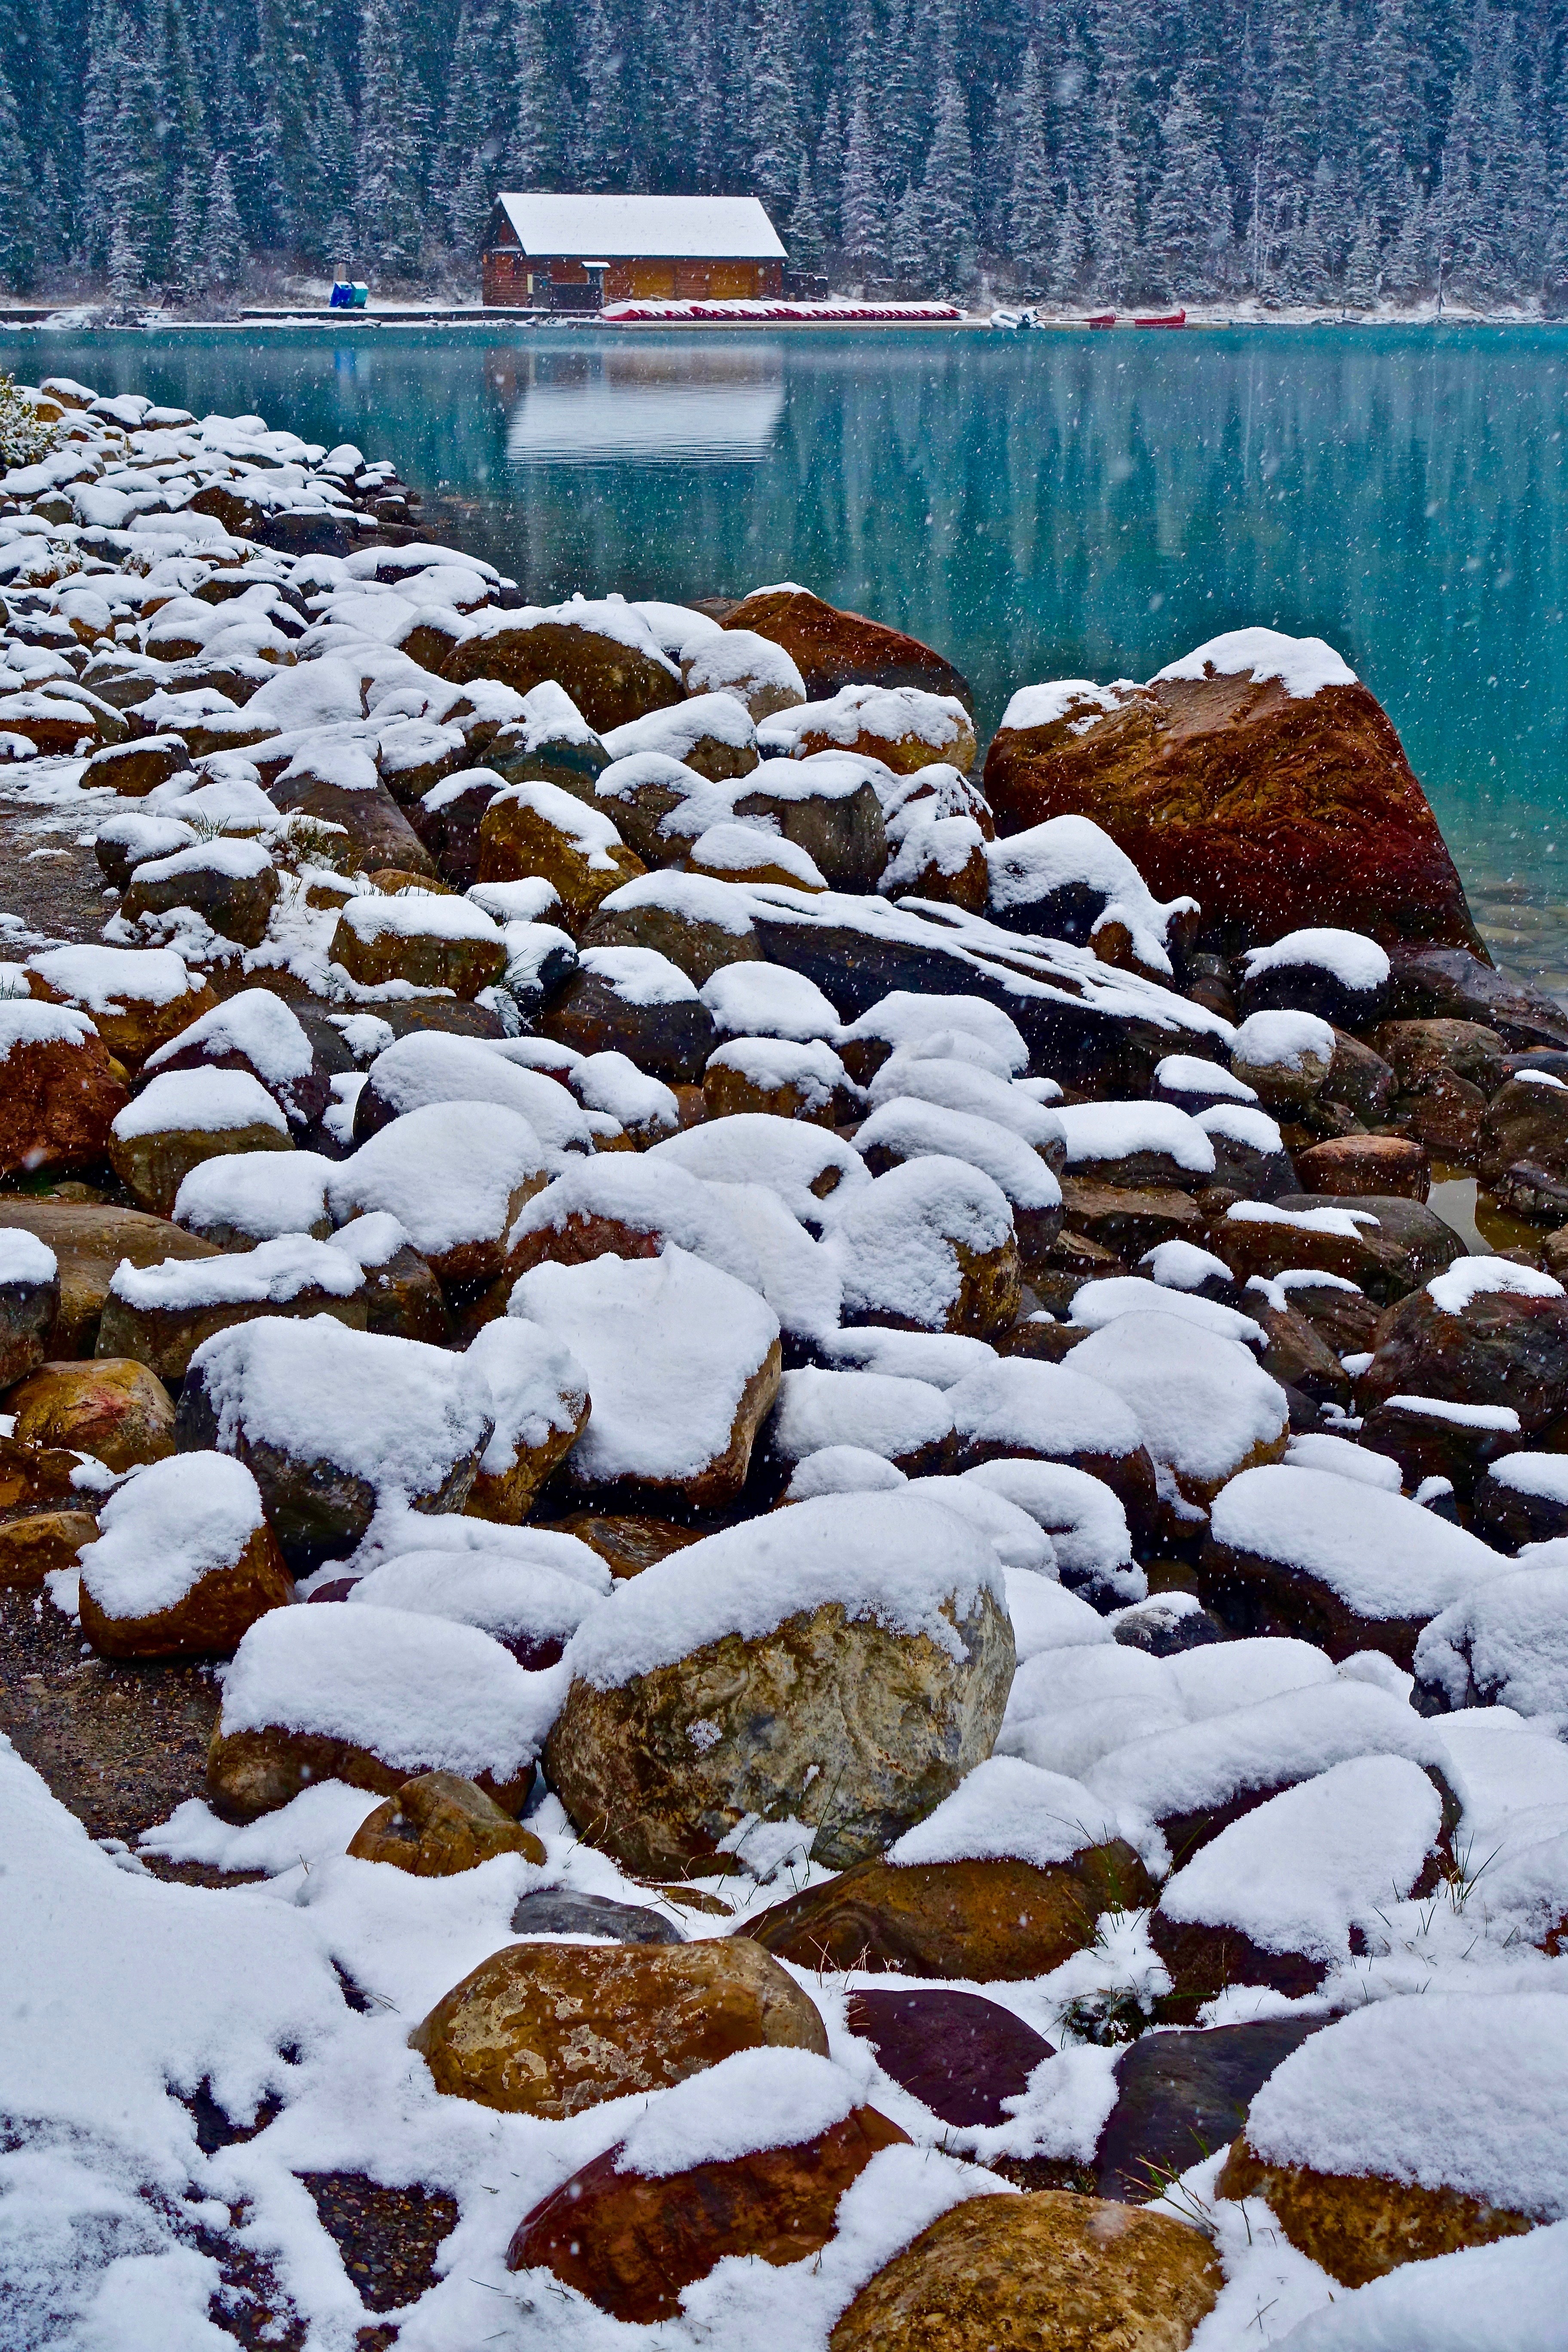
landscape, sea, water, nature, rock, mountain, snow, winter, morning, leaf, shore, wave, lake, frost, river, rustic, stream, ice, reflection, cabin, autumn, weather, season, rocks, snake, freezing